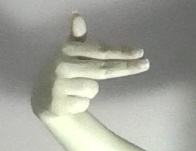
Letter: ghain